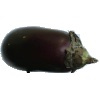
Label: Eggplant 1